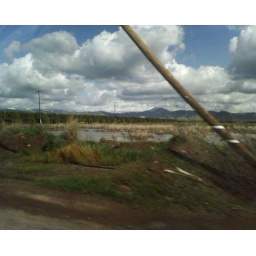
The sky should be blue with clouds, not grey engulfed in smog